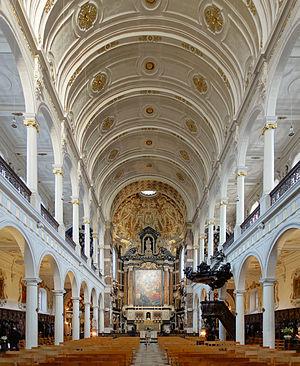
La nef de l'église Saint-Charles-Borromée d'Anvers.
L'église Saint-Charles-Borromée d'Anvers, sise dans le centre historique de la ville portuaire, est un édifice religieux catholique de style baroque, la plus grande église dans les anciens Pays-Bas méridionaux. Construite de 1615 à 1621 comme église de la maison professe des jésuites, elle eut Pierre-Paul Rubens comme décorateur et artiste-peintre principal. Elle est aujourd'hui église paroissiale.